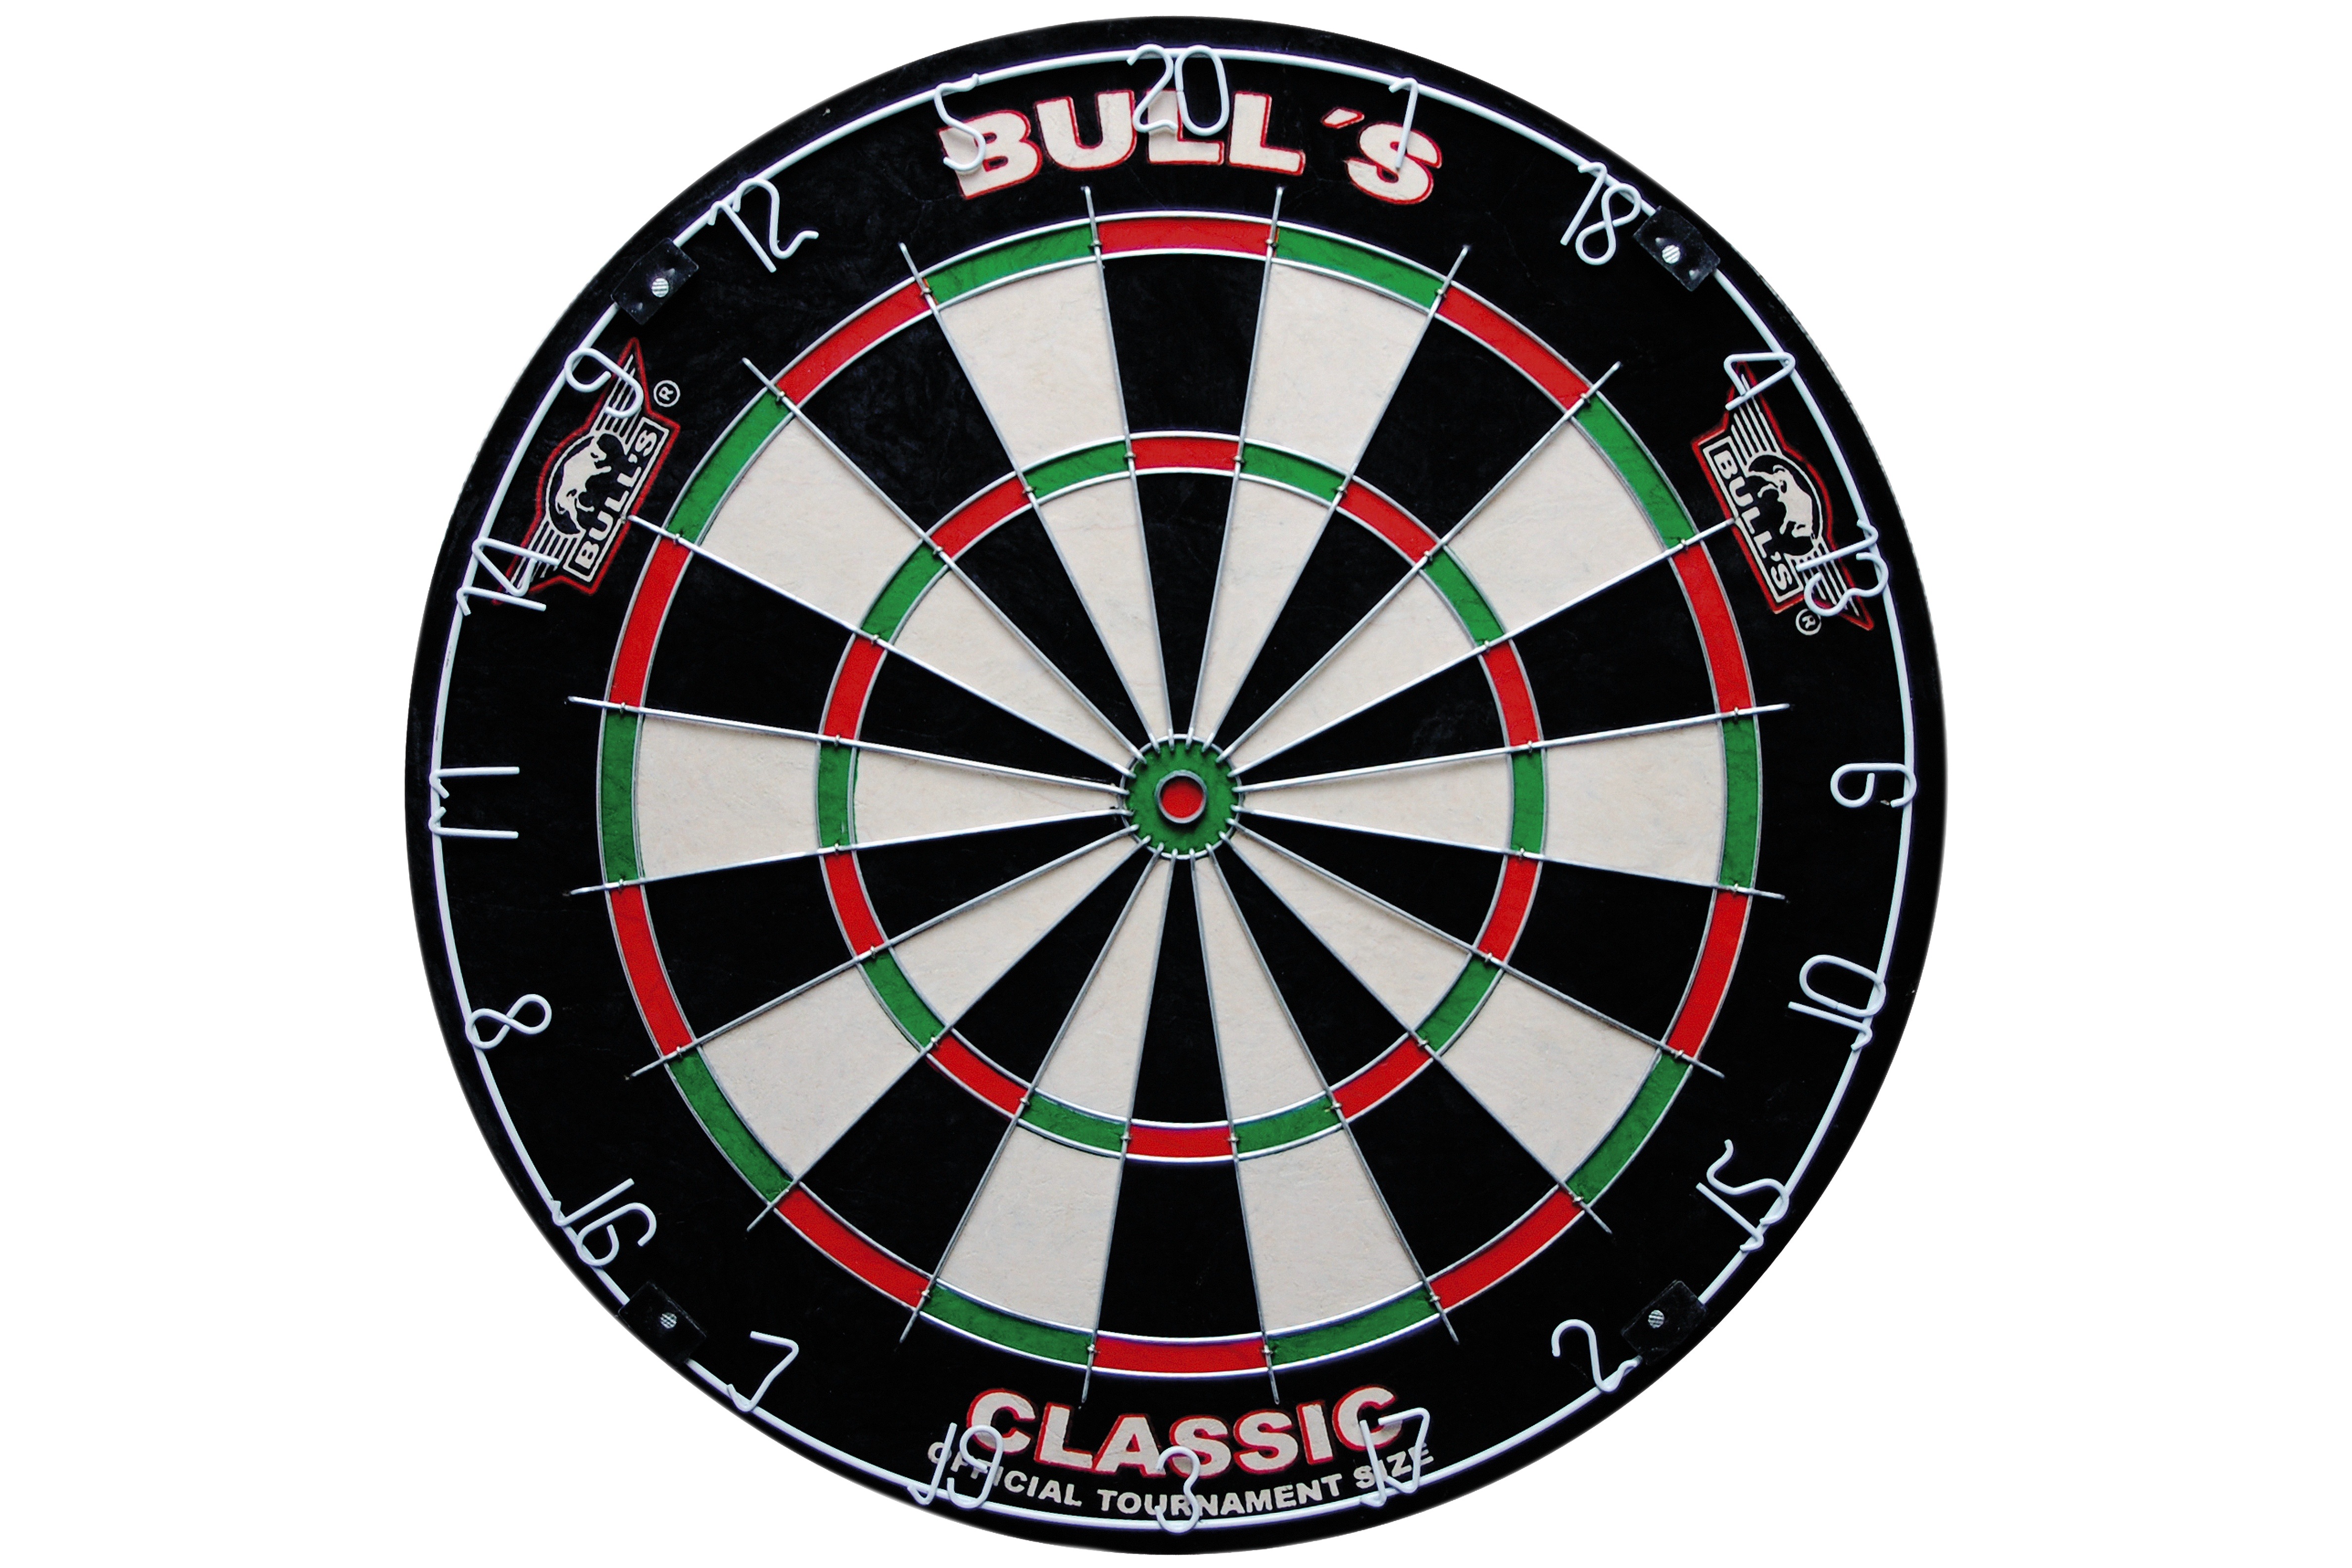
wheel, recreation, circle, sports, center, arrows, slide, games, darts, cheating, dart, objectives, bull's eye, dartboard, segments, dart board, skill game, eight ball, indoor games and sports, precision sports, round washer, single bull